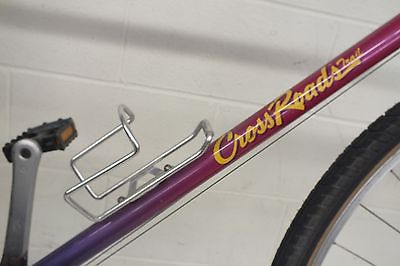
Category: bicycle